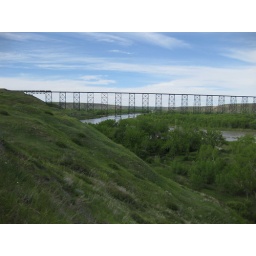
High level rail bridge over the Oldman river in Lethbridge.